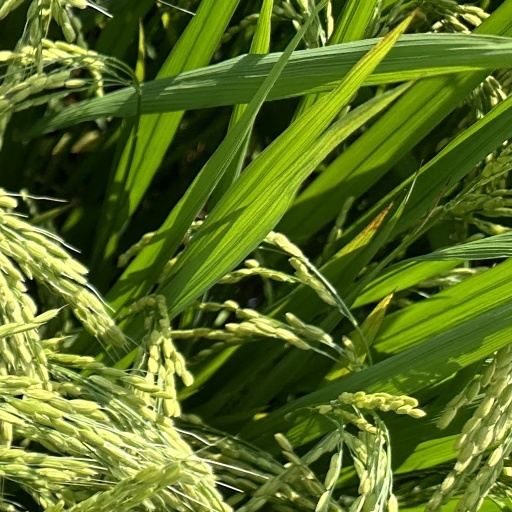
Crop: rice